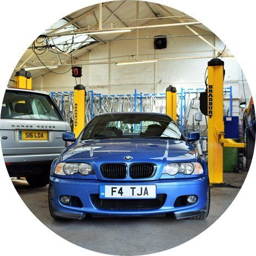
cars being repaired in the garage